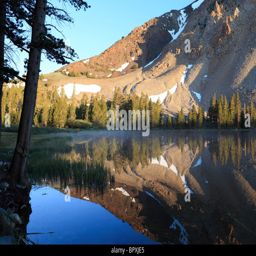
sunrise at a mountain lake